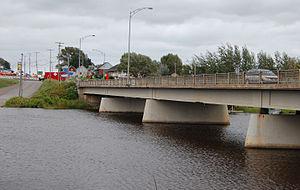
Saint-Gédéon ou Saint-Gédéon de Grandmont est une municipalité locale située dans la municipalité régionale de comté de Lac-Saint-Jean-Est, dans la région administrative du Saguenay–Lac-Saint-Jean au Québec.